Sir Charles Cotton, 5th Baronet

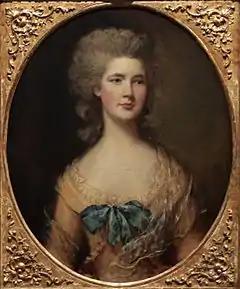
"Miss Philadelphia Rowley", Thomas Gainsborough (ca 1783)

In England, Cotton settled at Madingley and married Philadelphia Rowley, daughter of Admiral Sir Joshua Rowley. The couple had four surviving children and settled into genteel retirement during the peace of the 1780s. In 1793, two weeks after the French Revolutionary Wars broke out, Cotton was recalled to service in HMS "Majestic" and joined the Channel Fleet under Lord Howe. In June 1794, "Majestic" was engaged at the Glorious First of June where Cotton took a long-time to join the action, failing to reach the French until late in the engagement and taking possession of "Sans Pareil". Despite joining the fighting, Lord Howe omitted Cotton from his dispatch of the battle and as a result, Cotton was denied official recognition and did not receive the Gold Medal given to many of the officers present at the action.